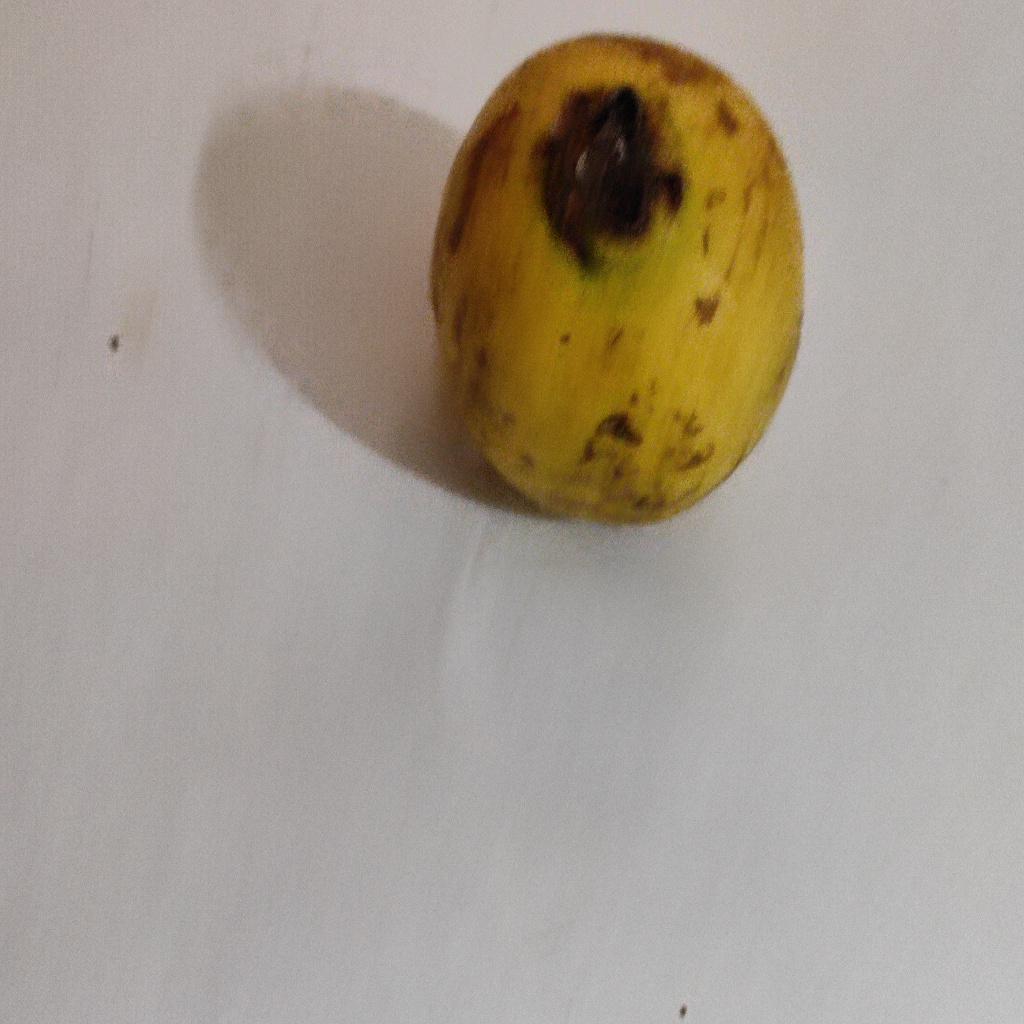
Crop: guava
Quality class: Class_B